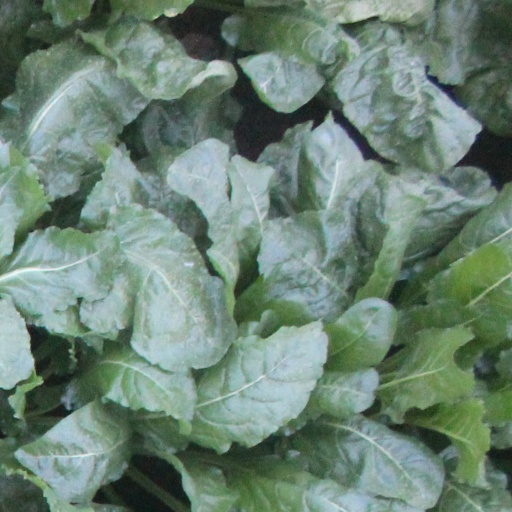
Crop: sugar beet